Local ferries in Suffolk

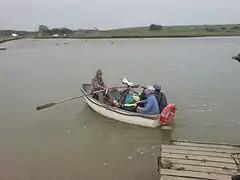
The Butley Ferry

A small ferry operates across the River Butley for foot passengers and for cyclists using Regional Cycle Route 41. It is operated by volunteers on weekends and bank holidays during the summer. It is the smallest licensed ferry in Europe.